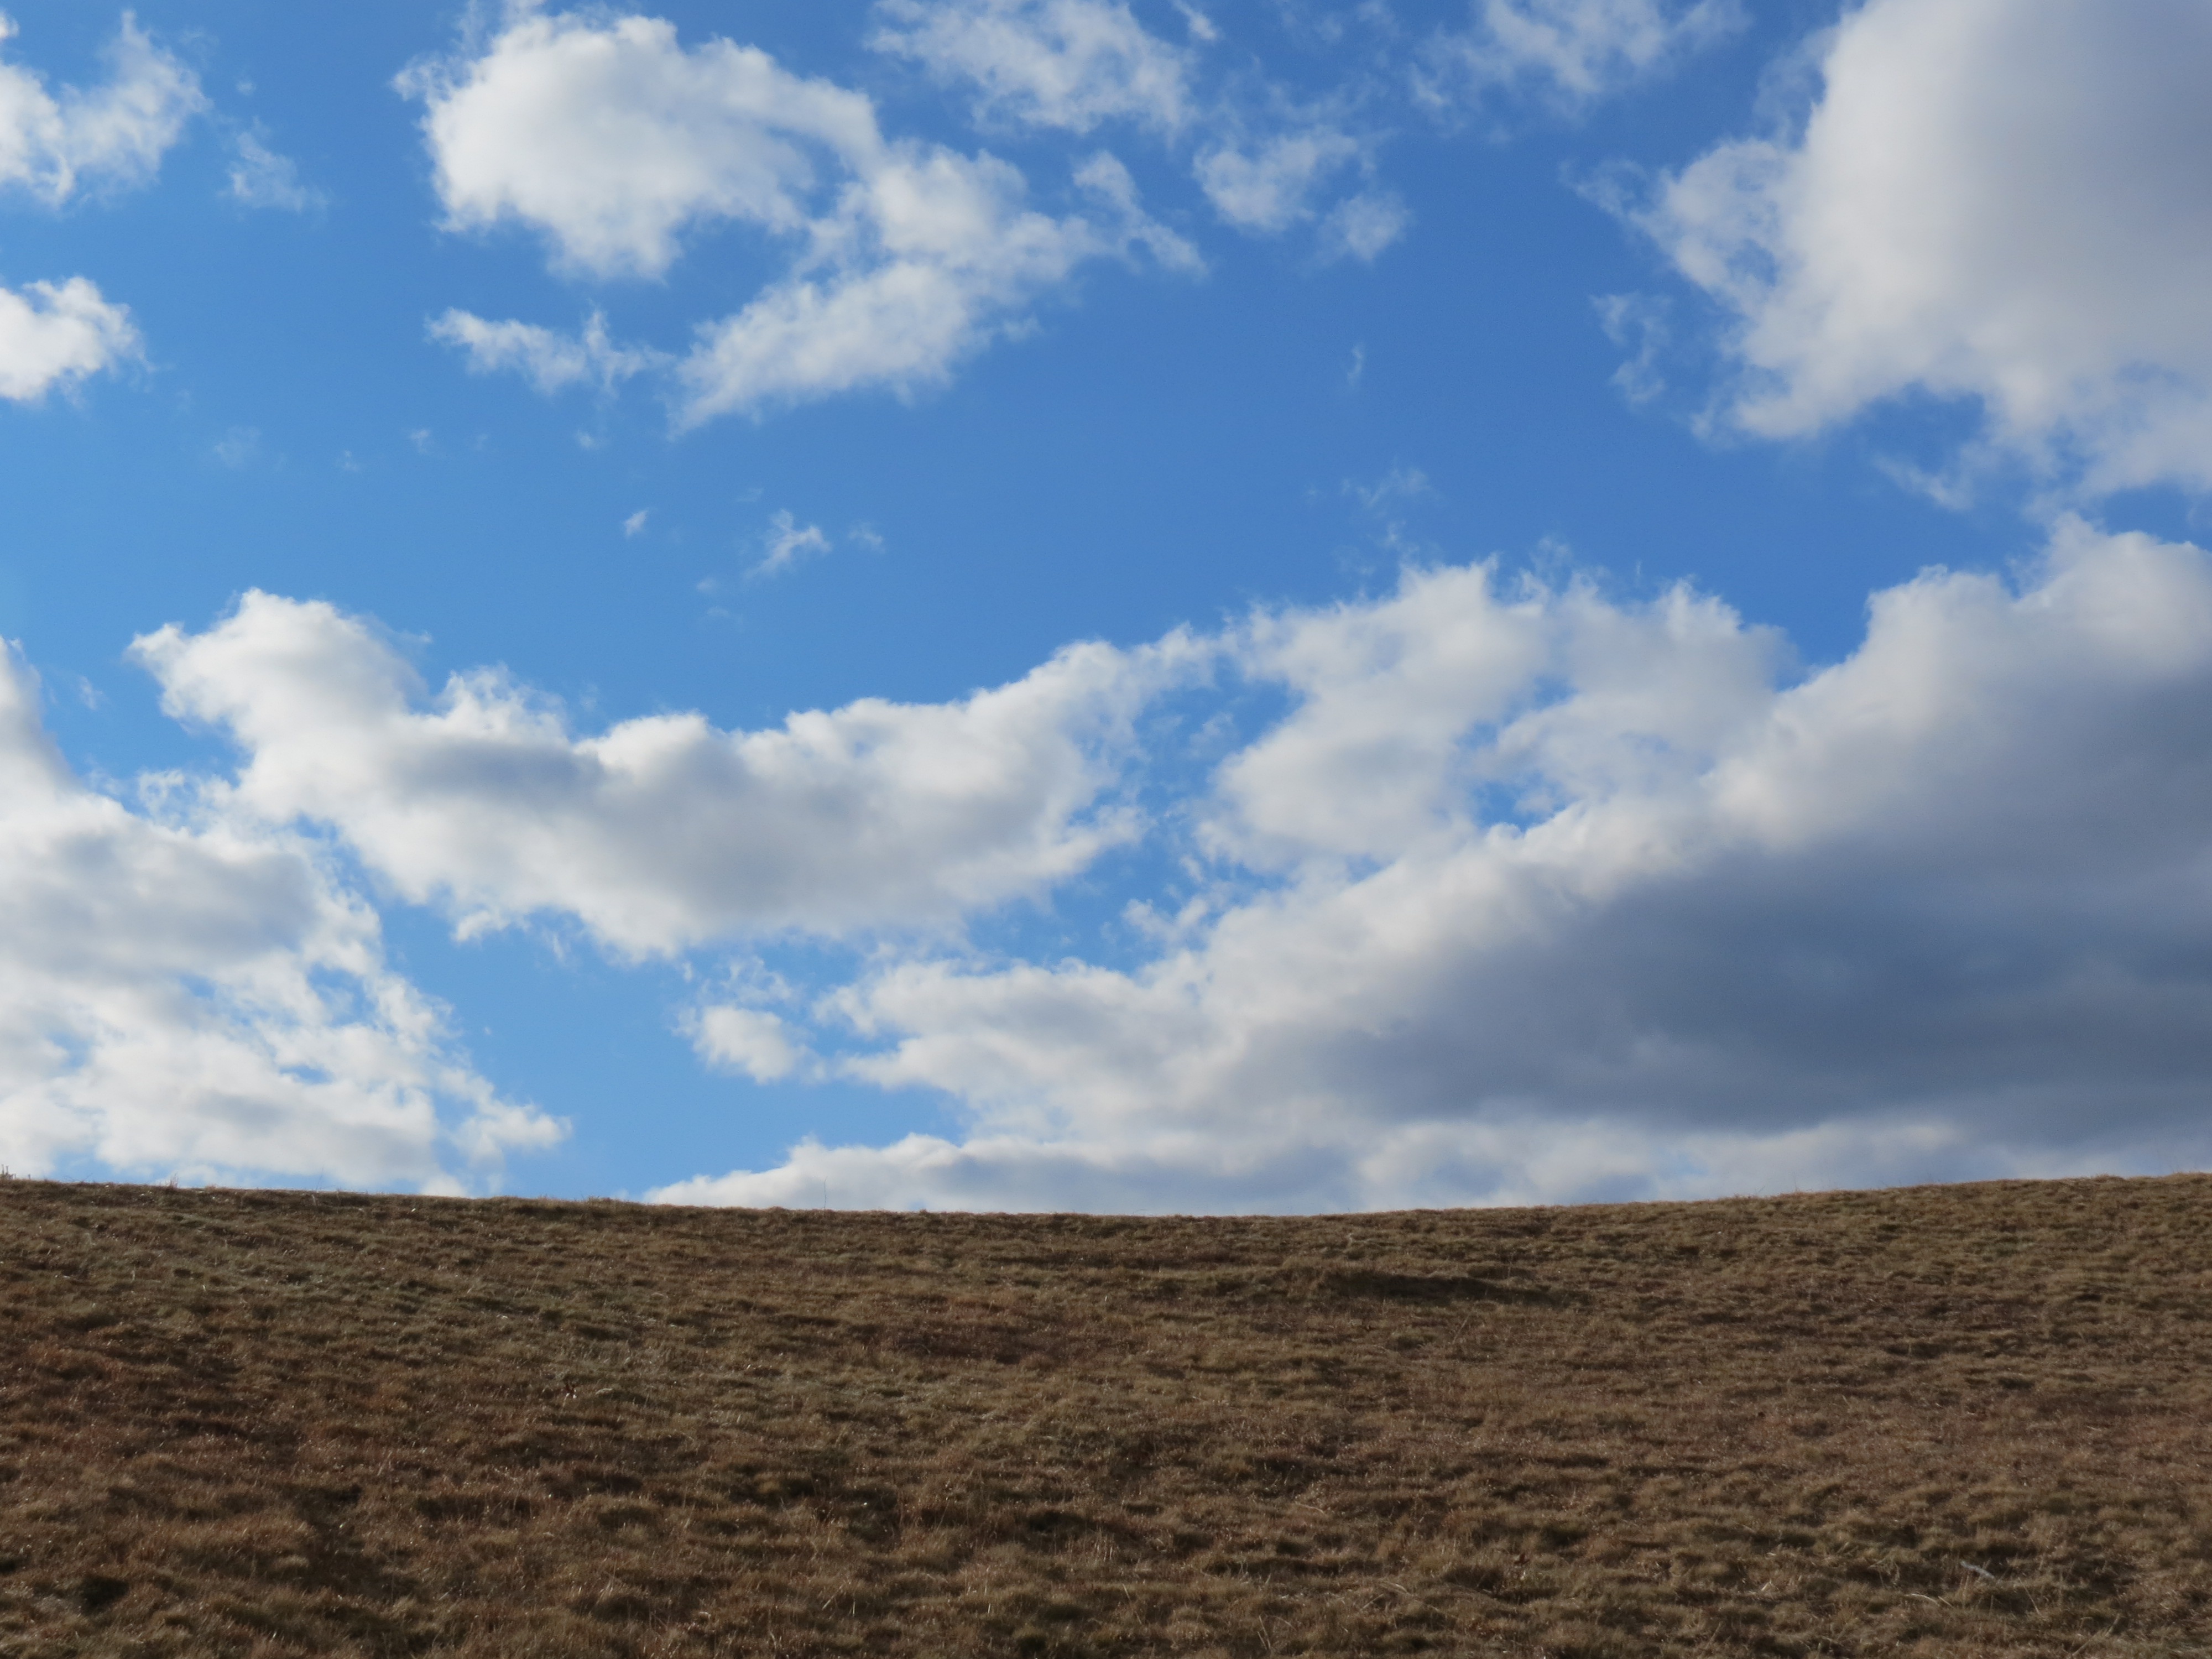
landscape, grass, horizon, mountain, cloud, sky, field, prairie, sunlight, hill, soil, agriculture, plain, clouds, grassland, plateau, habitat, ecosystem, steppe, rural area, meteorological phenomenon, natural environment, grass family